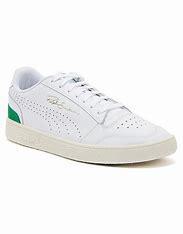
Brand: Puma
Model: Ralph Sampson Lo